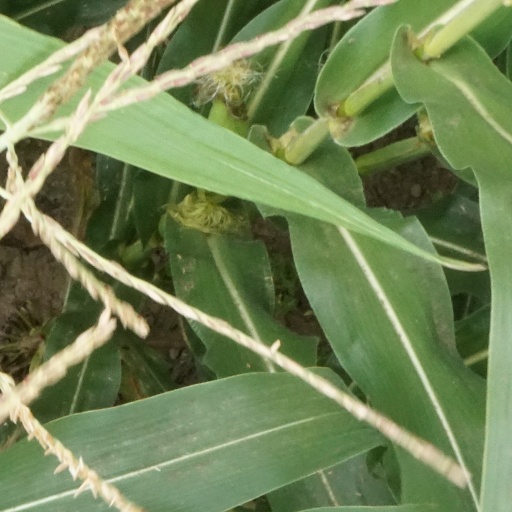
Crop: maize; corn